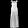
Label: Dress